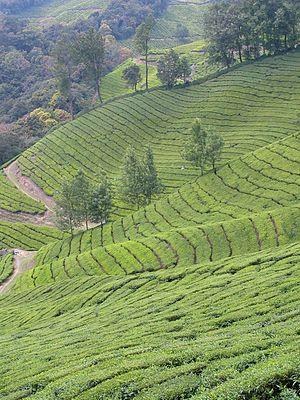
Le Kerala ou Kérala est un État indien. La langue principale est le malayalam qui fait partie des langues dravidiennes, famille linguistique dominante en Inde du Sud. Le gentilé propre au Kerala est Malayalee.
"Sultan Bathery est une ville de taille moyenne du Wayanad, un district du Kerala, en Inde. Elle tire son nom actuel de Tipû Sâhib sultan de Mysore qui a utilisé le temple Jaïn abandonné de Kidanganad et l'a utilisé comme plateforme pour son artillerie au XVIIIᵉ siècle, d'où le nom de "" batterie du Sultan"".